Newport Railway, Scotland

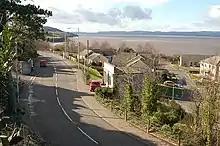
The site of Wormit station at the present day.

The North British Railway did not pick up the invitation to take over the little company. However it soon managed to put its financial problems behind it, and the scheme to build a Tay Bridge was back on. The Newport Railway was quick to spot the changed circumstances, and in 1870 it obtained a third act of Parliament, the (33 & 34 Vict. c. cliii), reinstating the original route, to build throughout from Tayport to the Tay Bridge. It managed to assemble the capital it required to build its line.